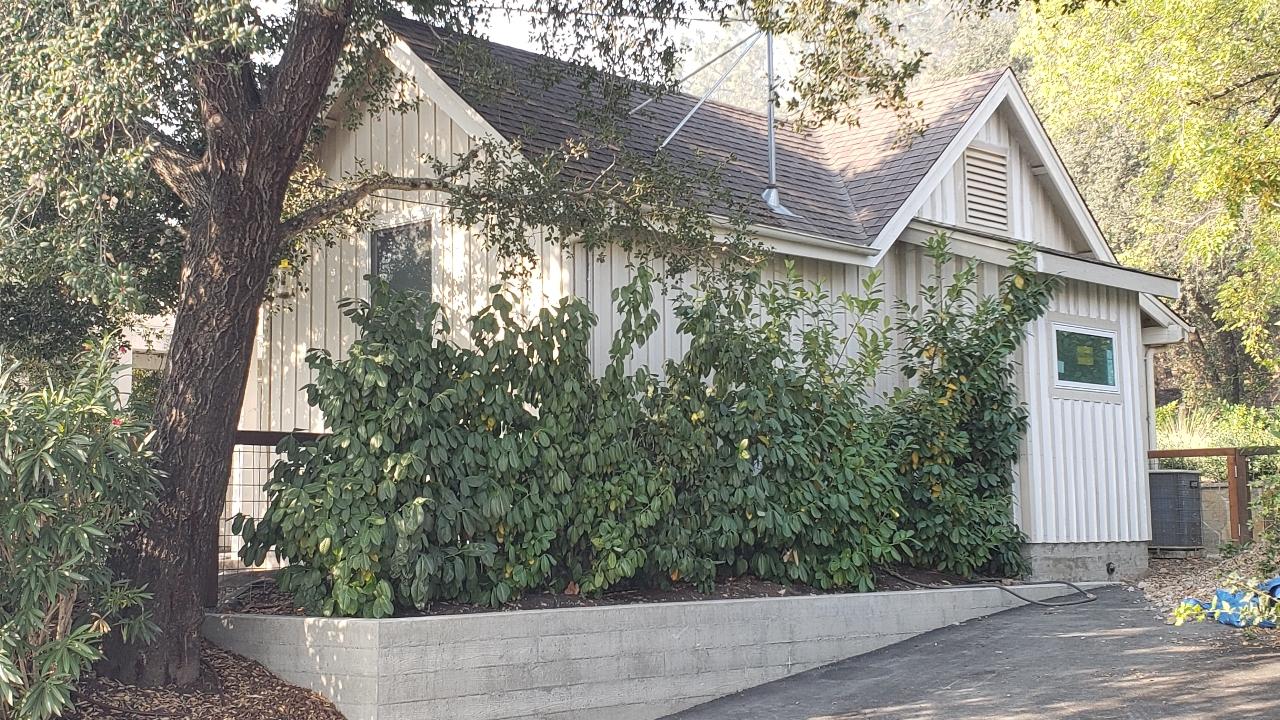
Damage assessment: no_damage